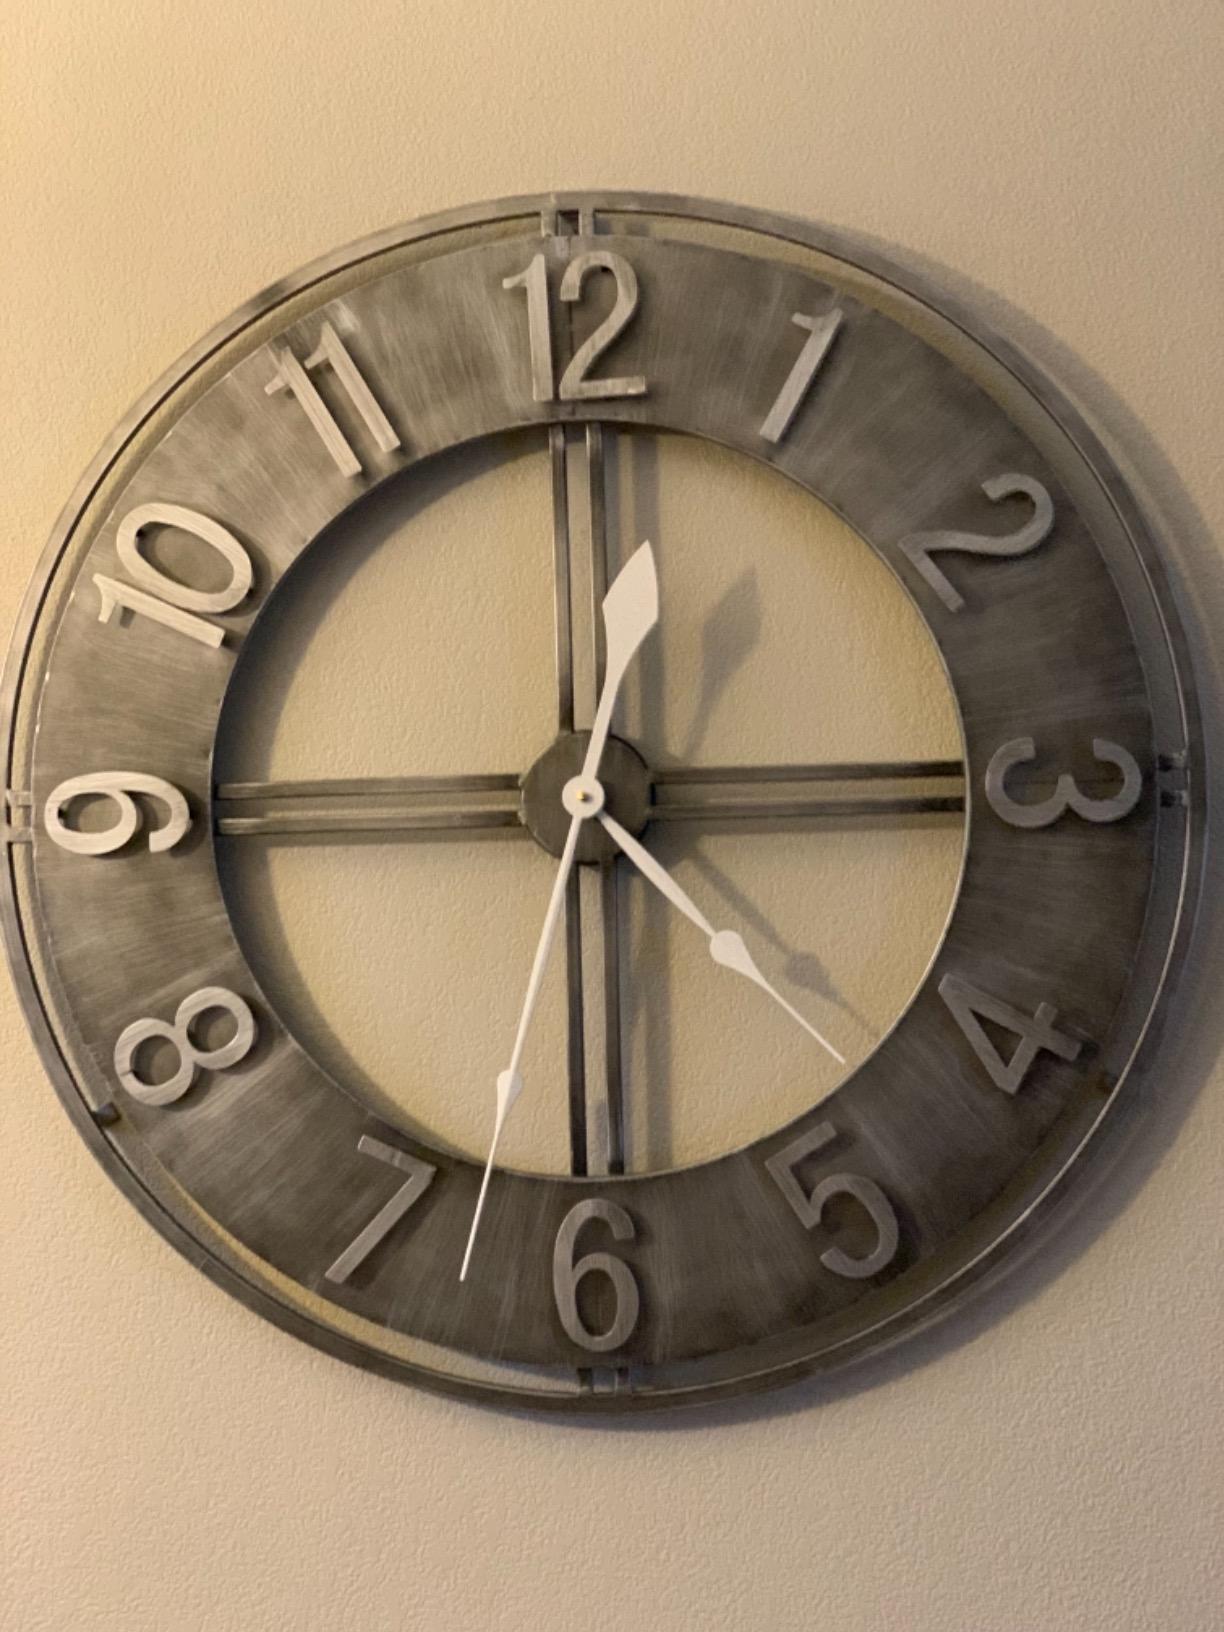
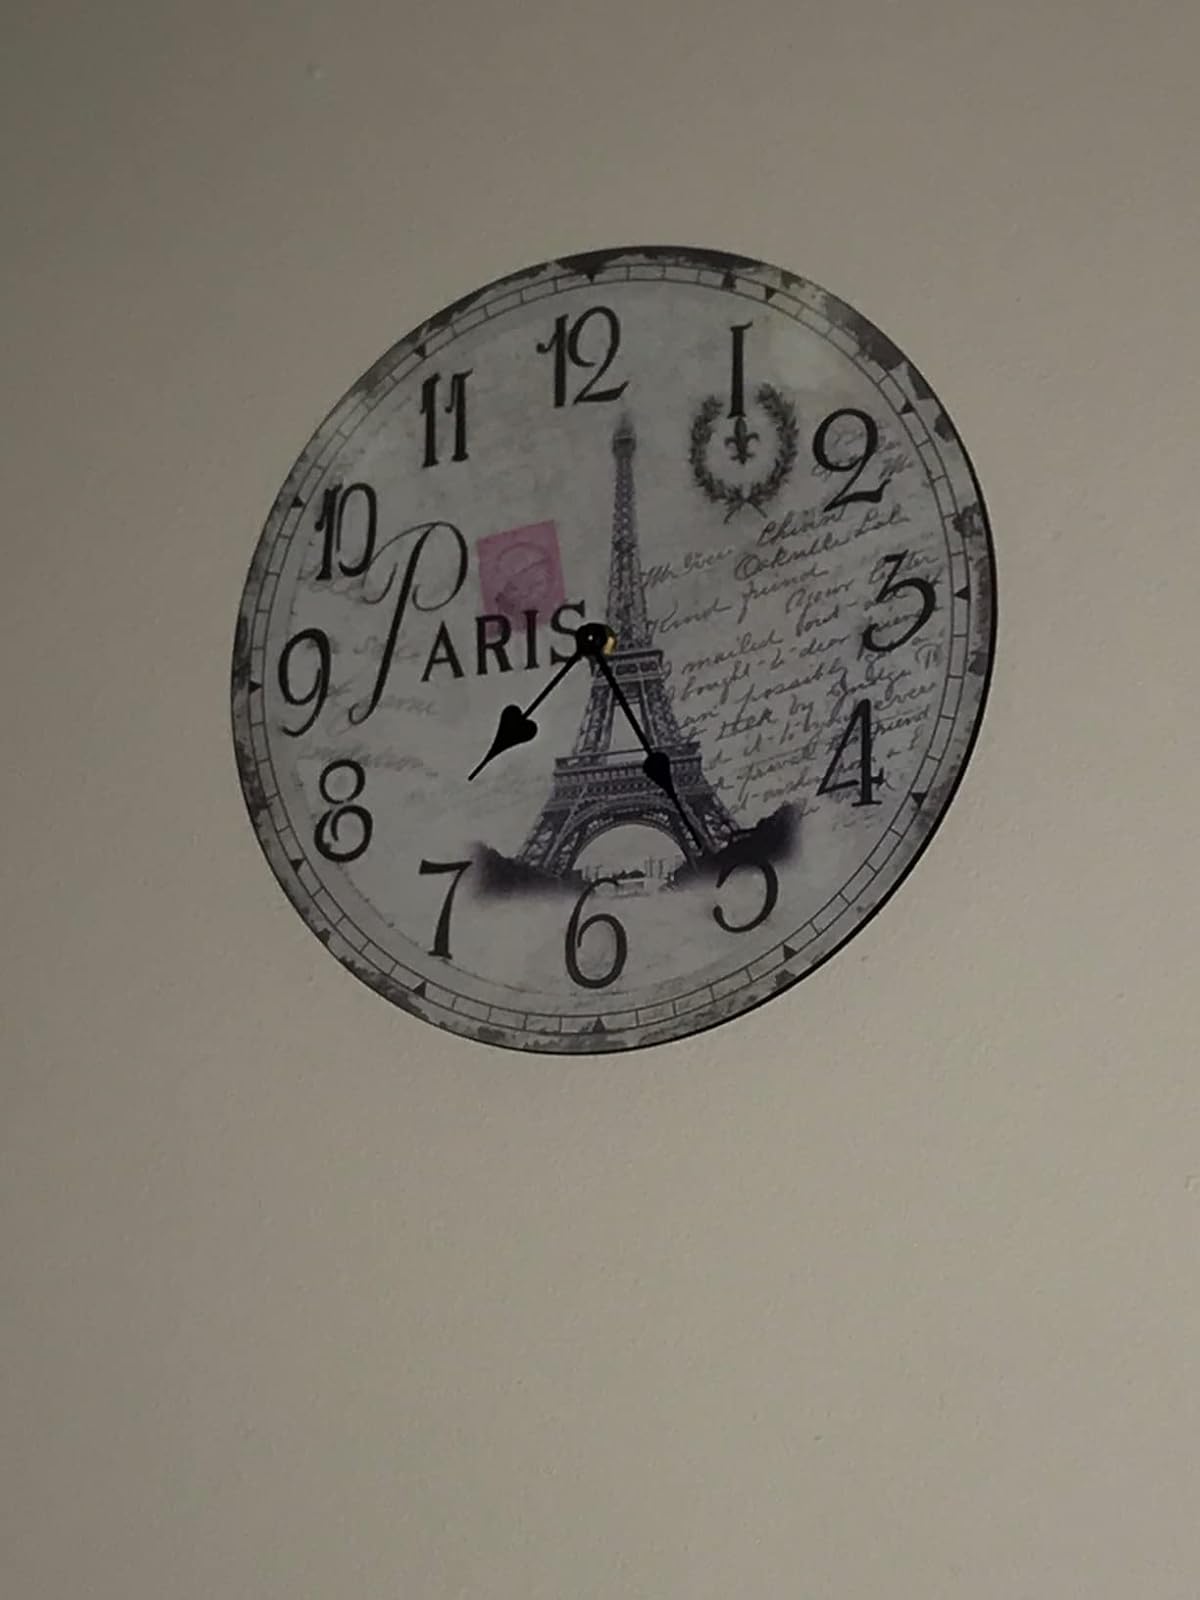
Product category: clock
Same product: no